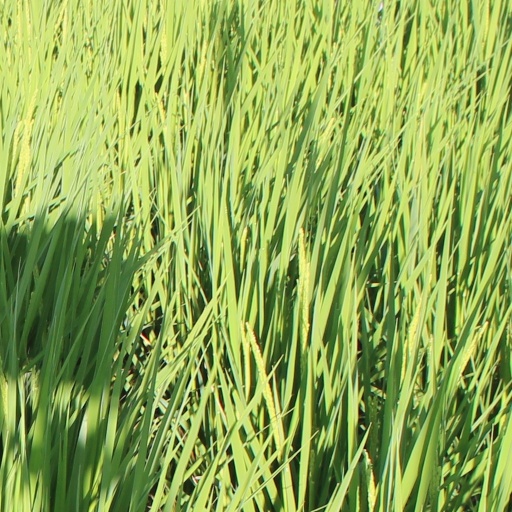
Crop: rice